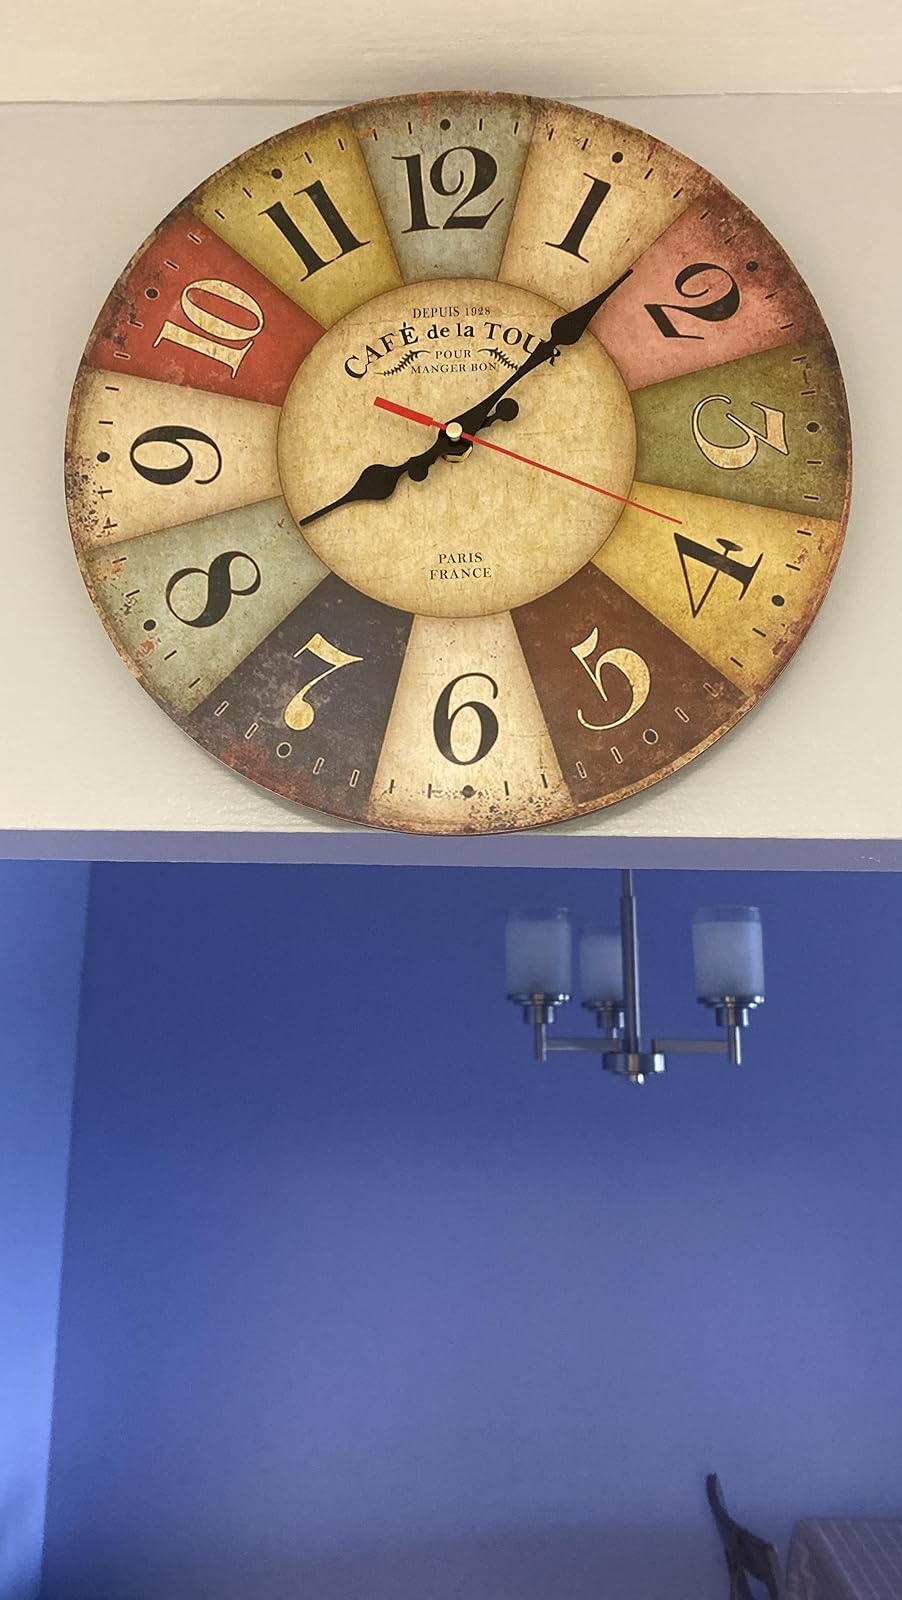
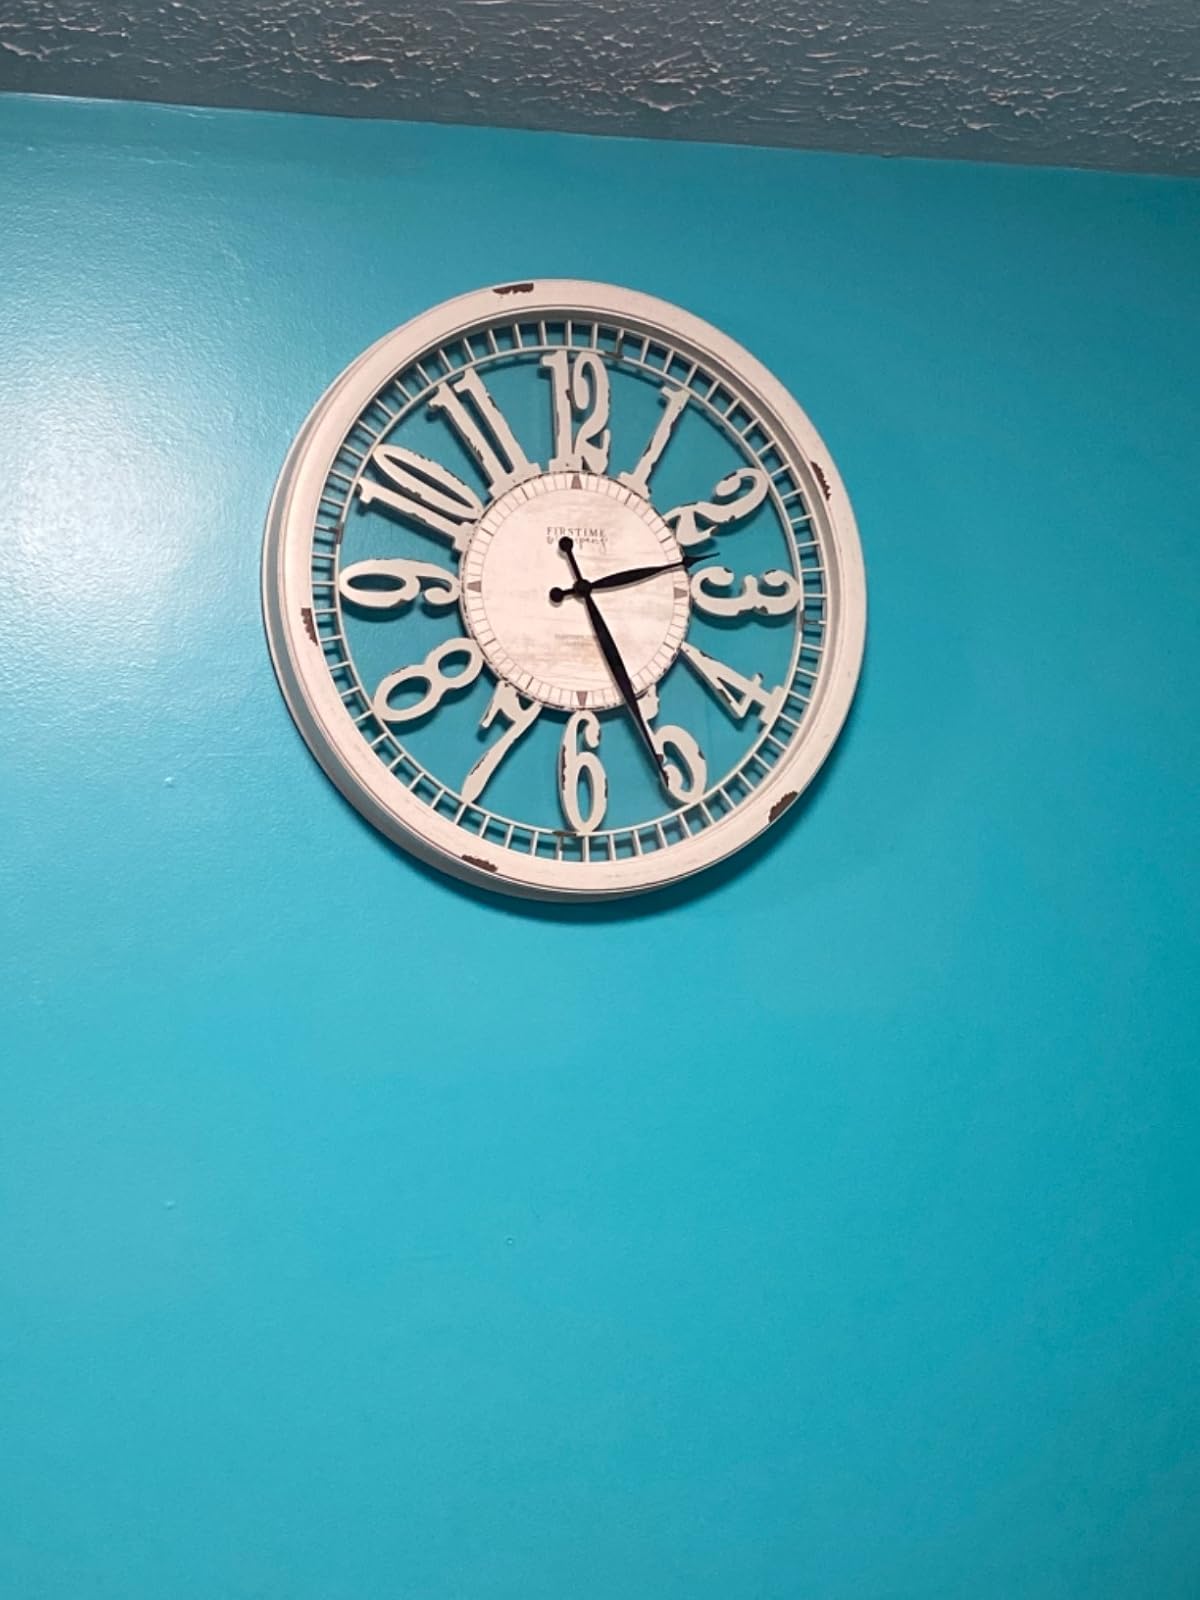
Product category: clock
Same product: no